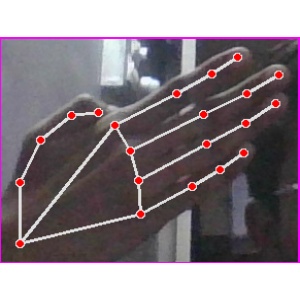
अक्षर: घ